The Sapphire Goddess: The Fantasies of Nictzin Dyalhis

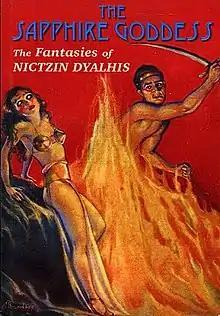
Cover of first edition

The Sapphire Goddess: The Fantasies of Nictzin Dyalhis is a collection of fantasy and science fiction short stories by American writer Nictzin Dyalhis. It was first published in by DMR Books, appearing in paperback in March 2018, and as an ebook in June of the same year.